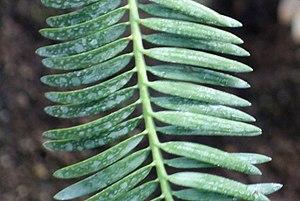
Bois bouchon (Conifère)